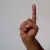
The image shows a hand gesture representing the letter 'D' in Indian Sign Language.